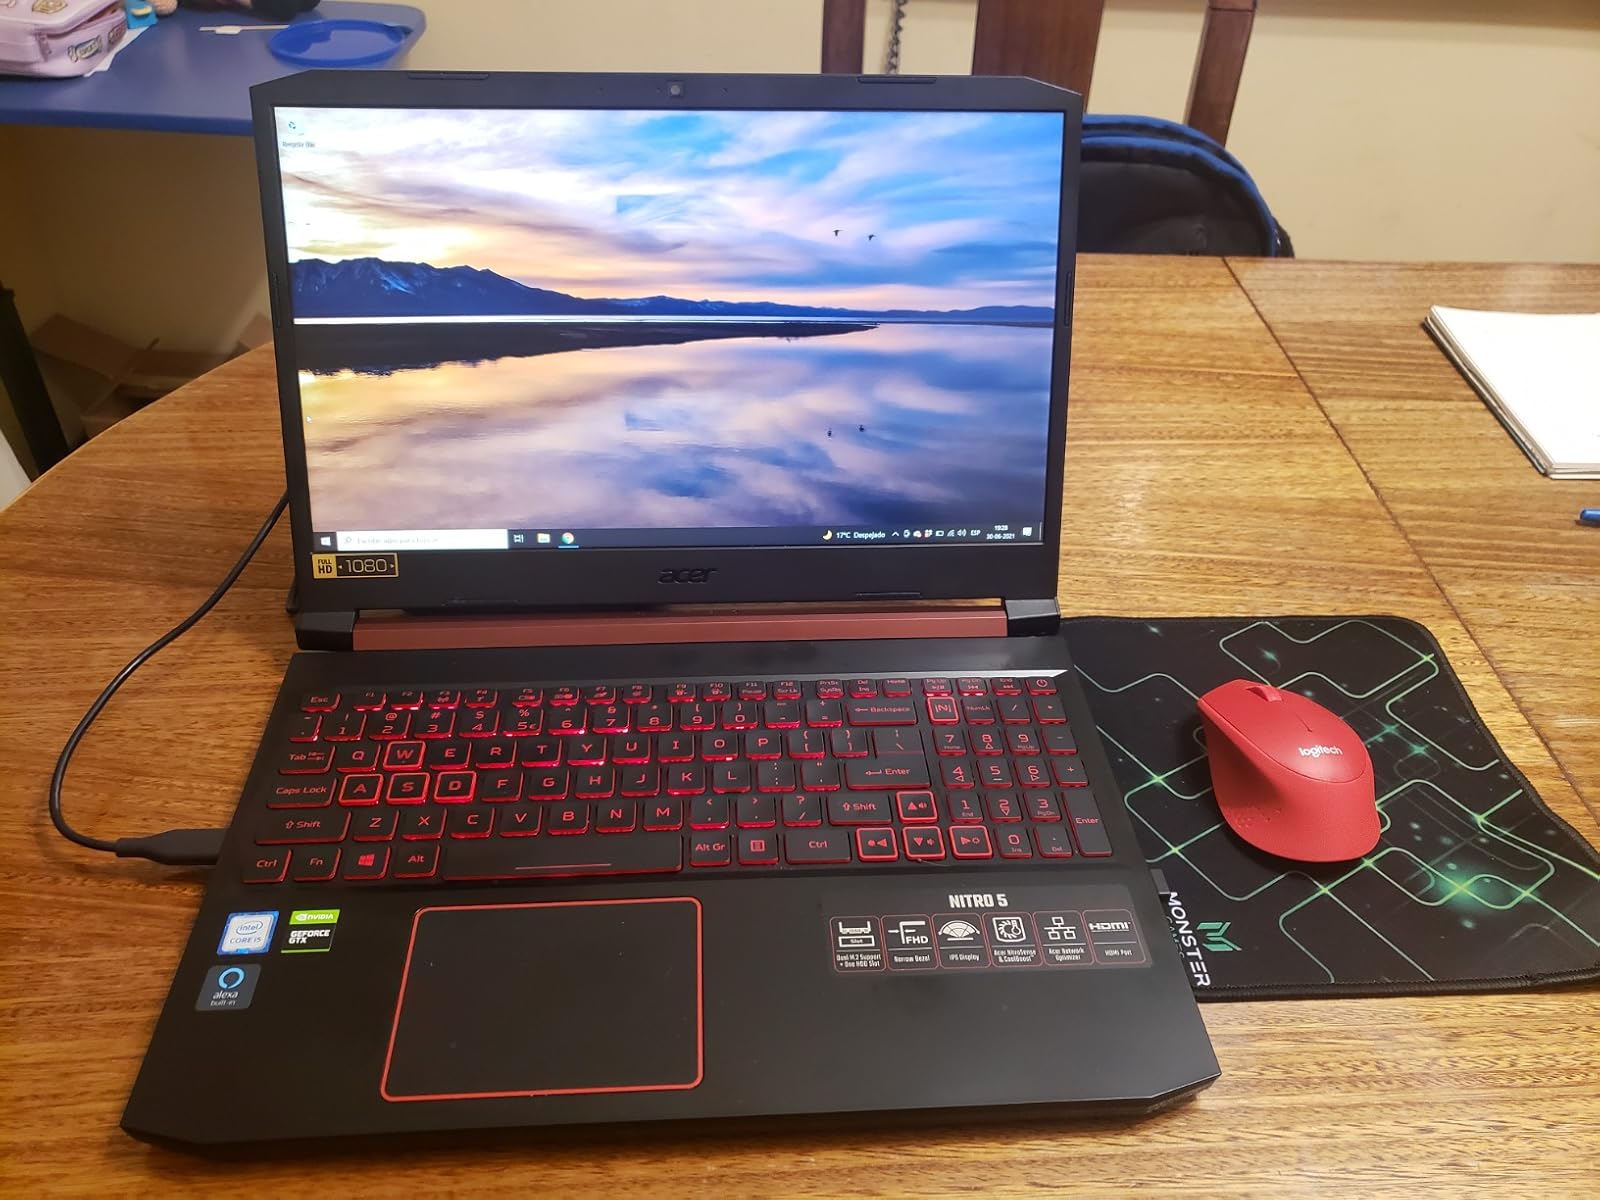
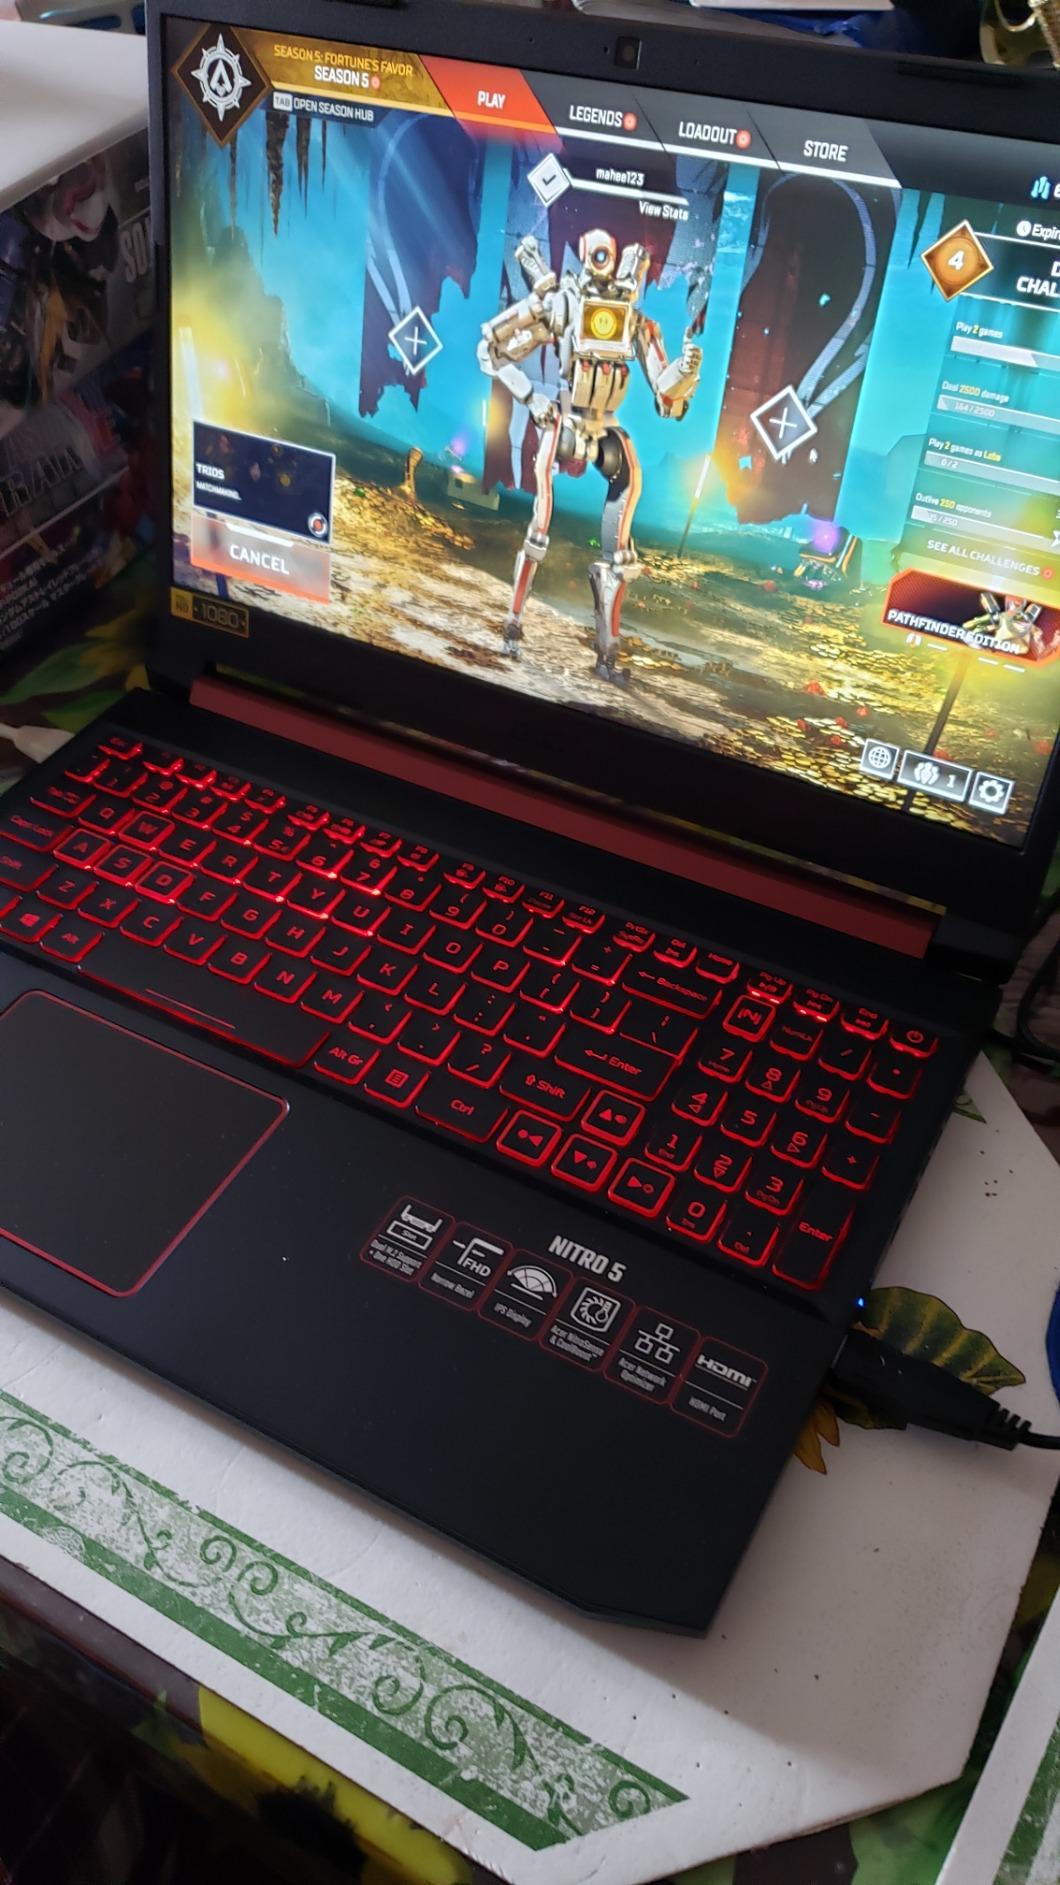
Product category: laptop
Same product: yes